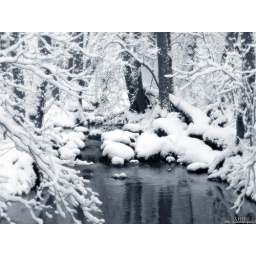
white season with unfrozen water in it